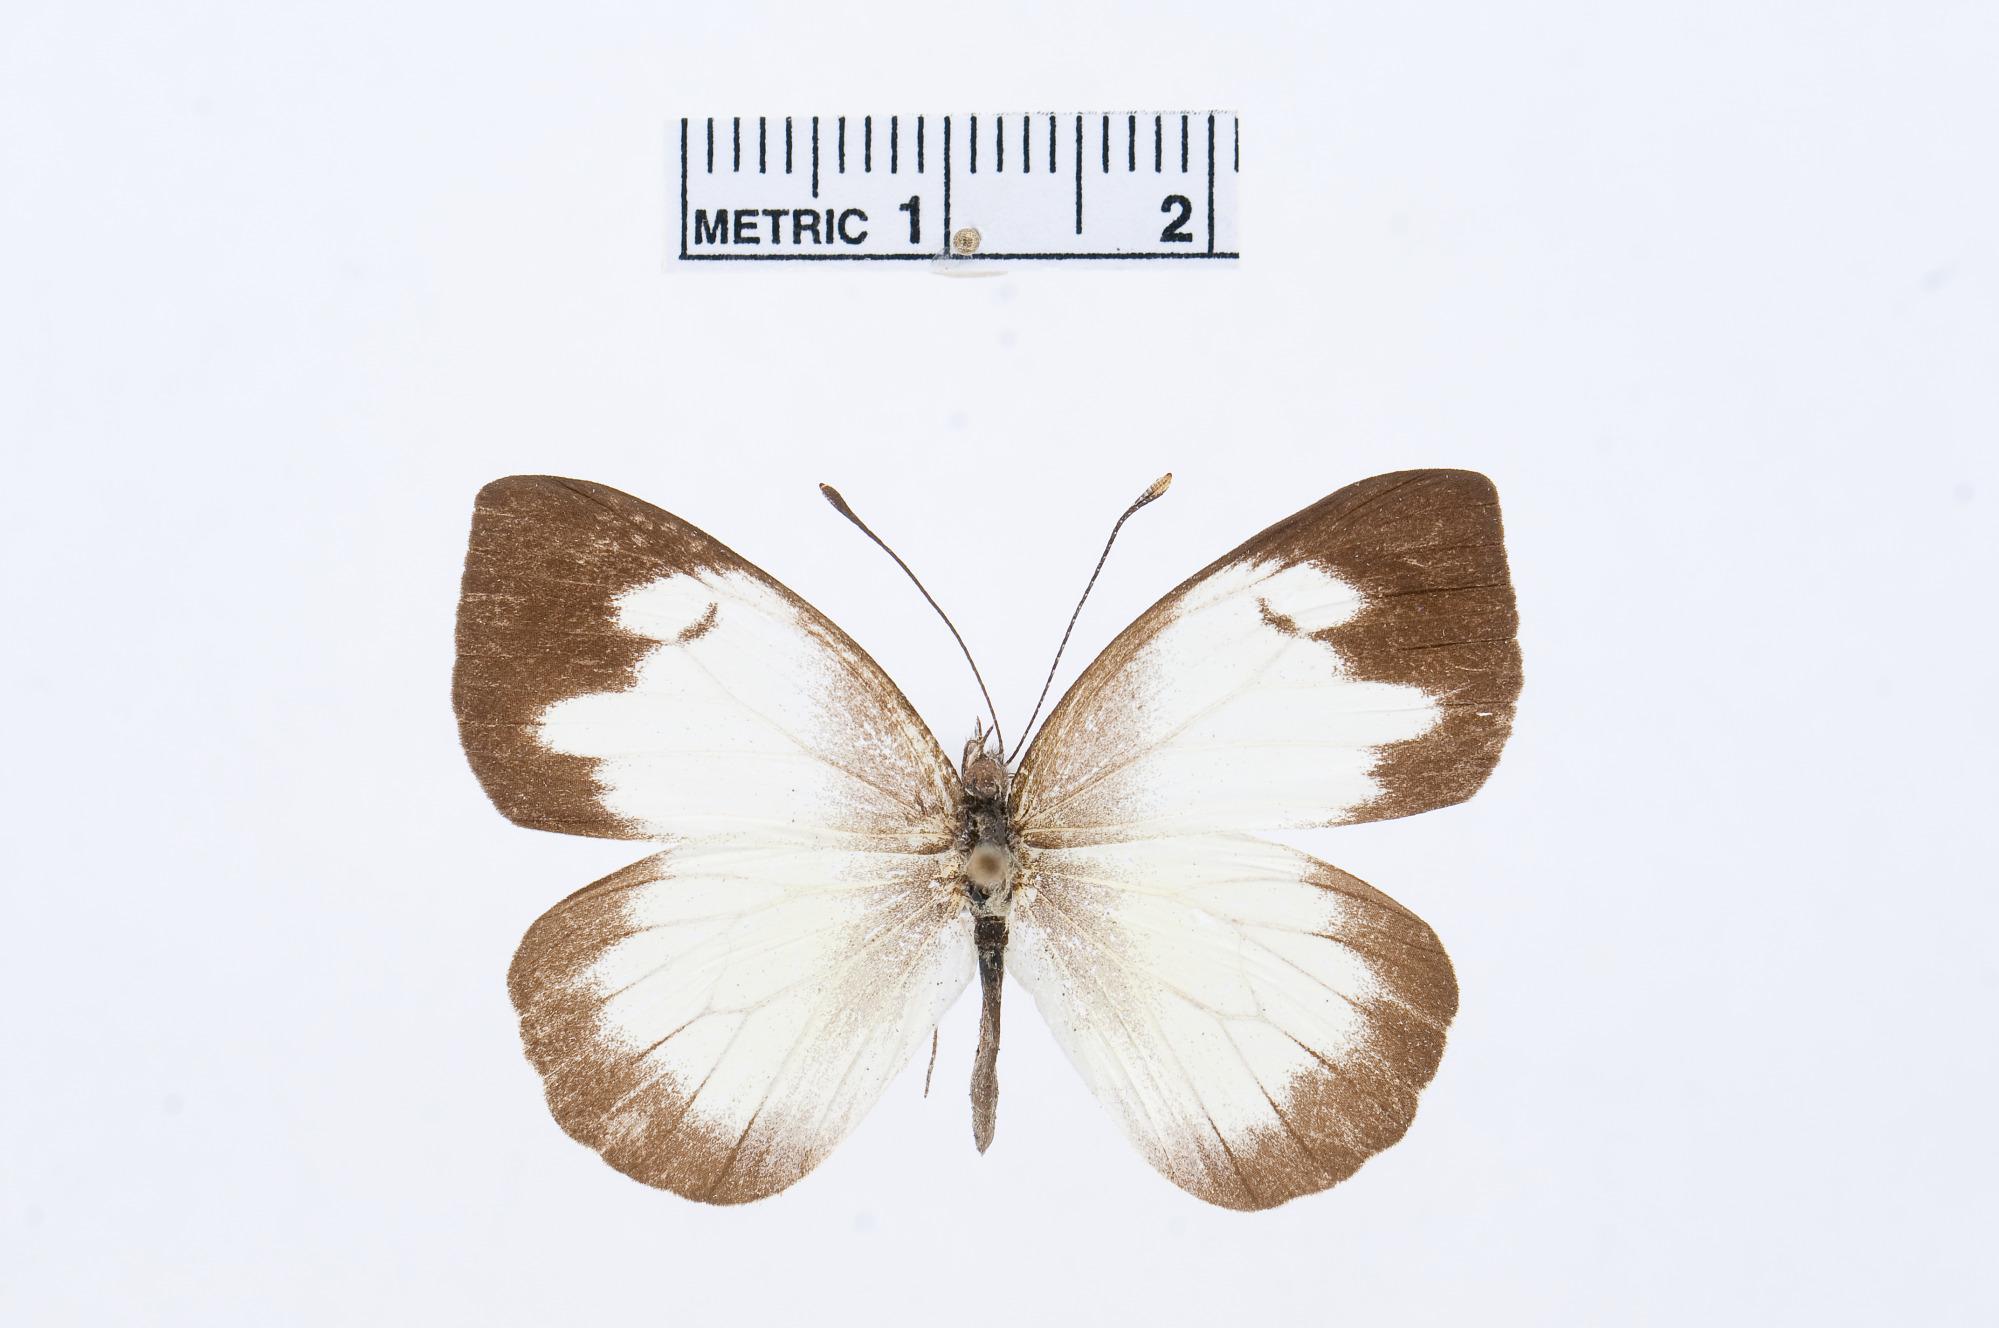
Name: Leptophobia olympia
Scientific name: Leptophobia olympia
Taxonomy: Animalia, Arthropoda, Hexapoda, Insecta, Lepidoptera, Pieridae, Pierinae